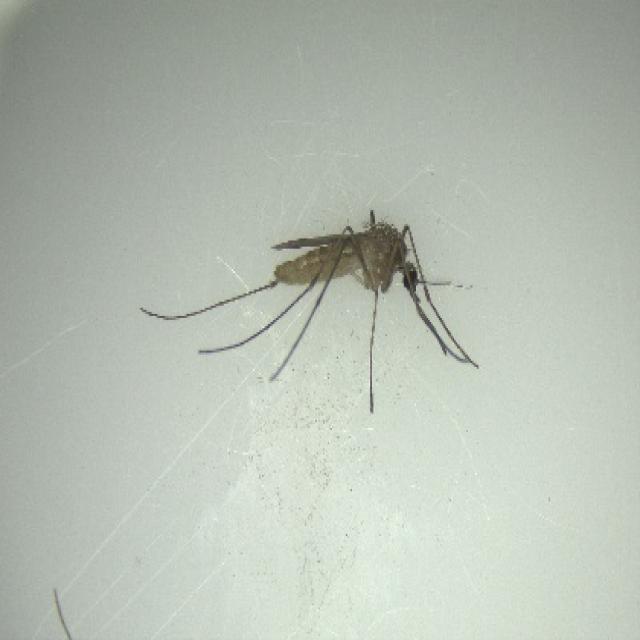
Species: culex_pipiens